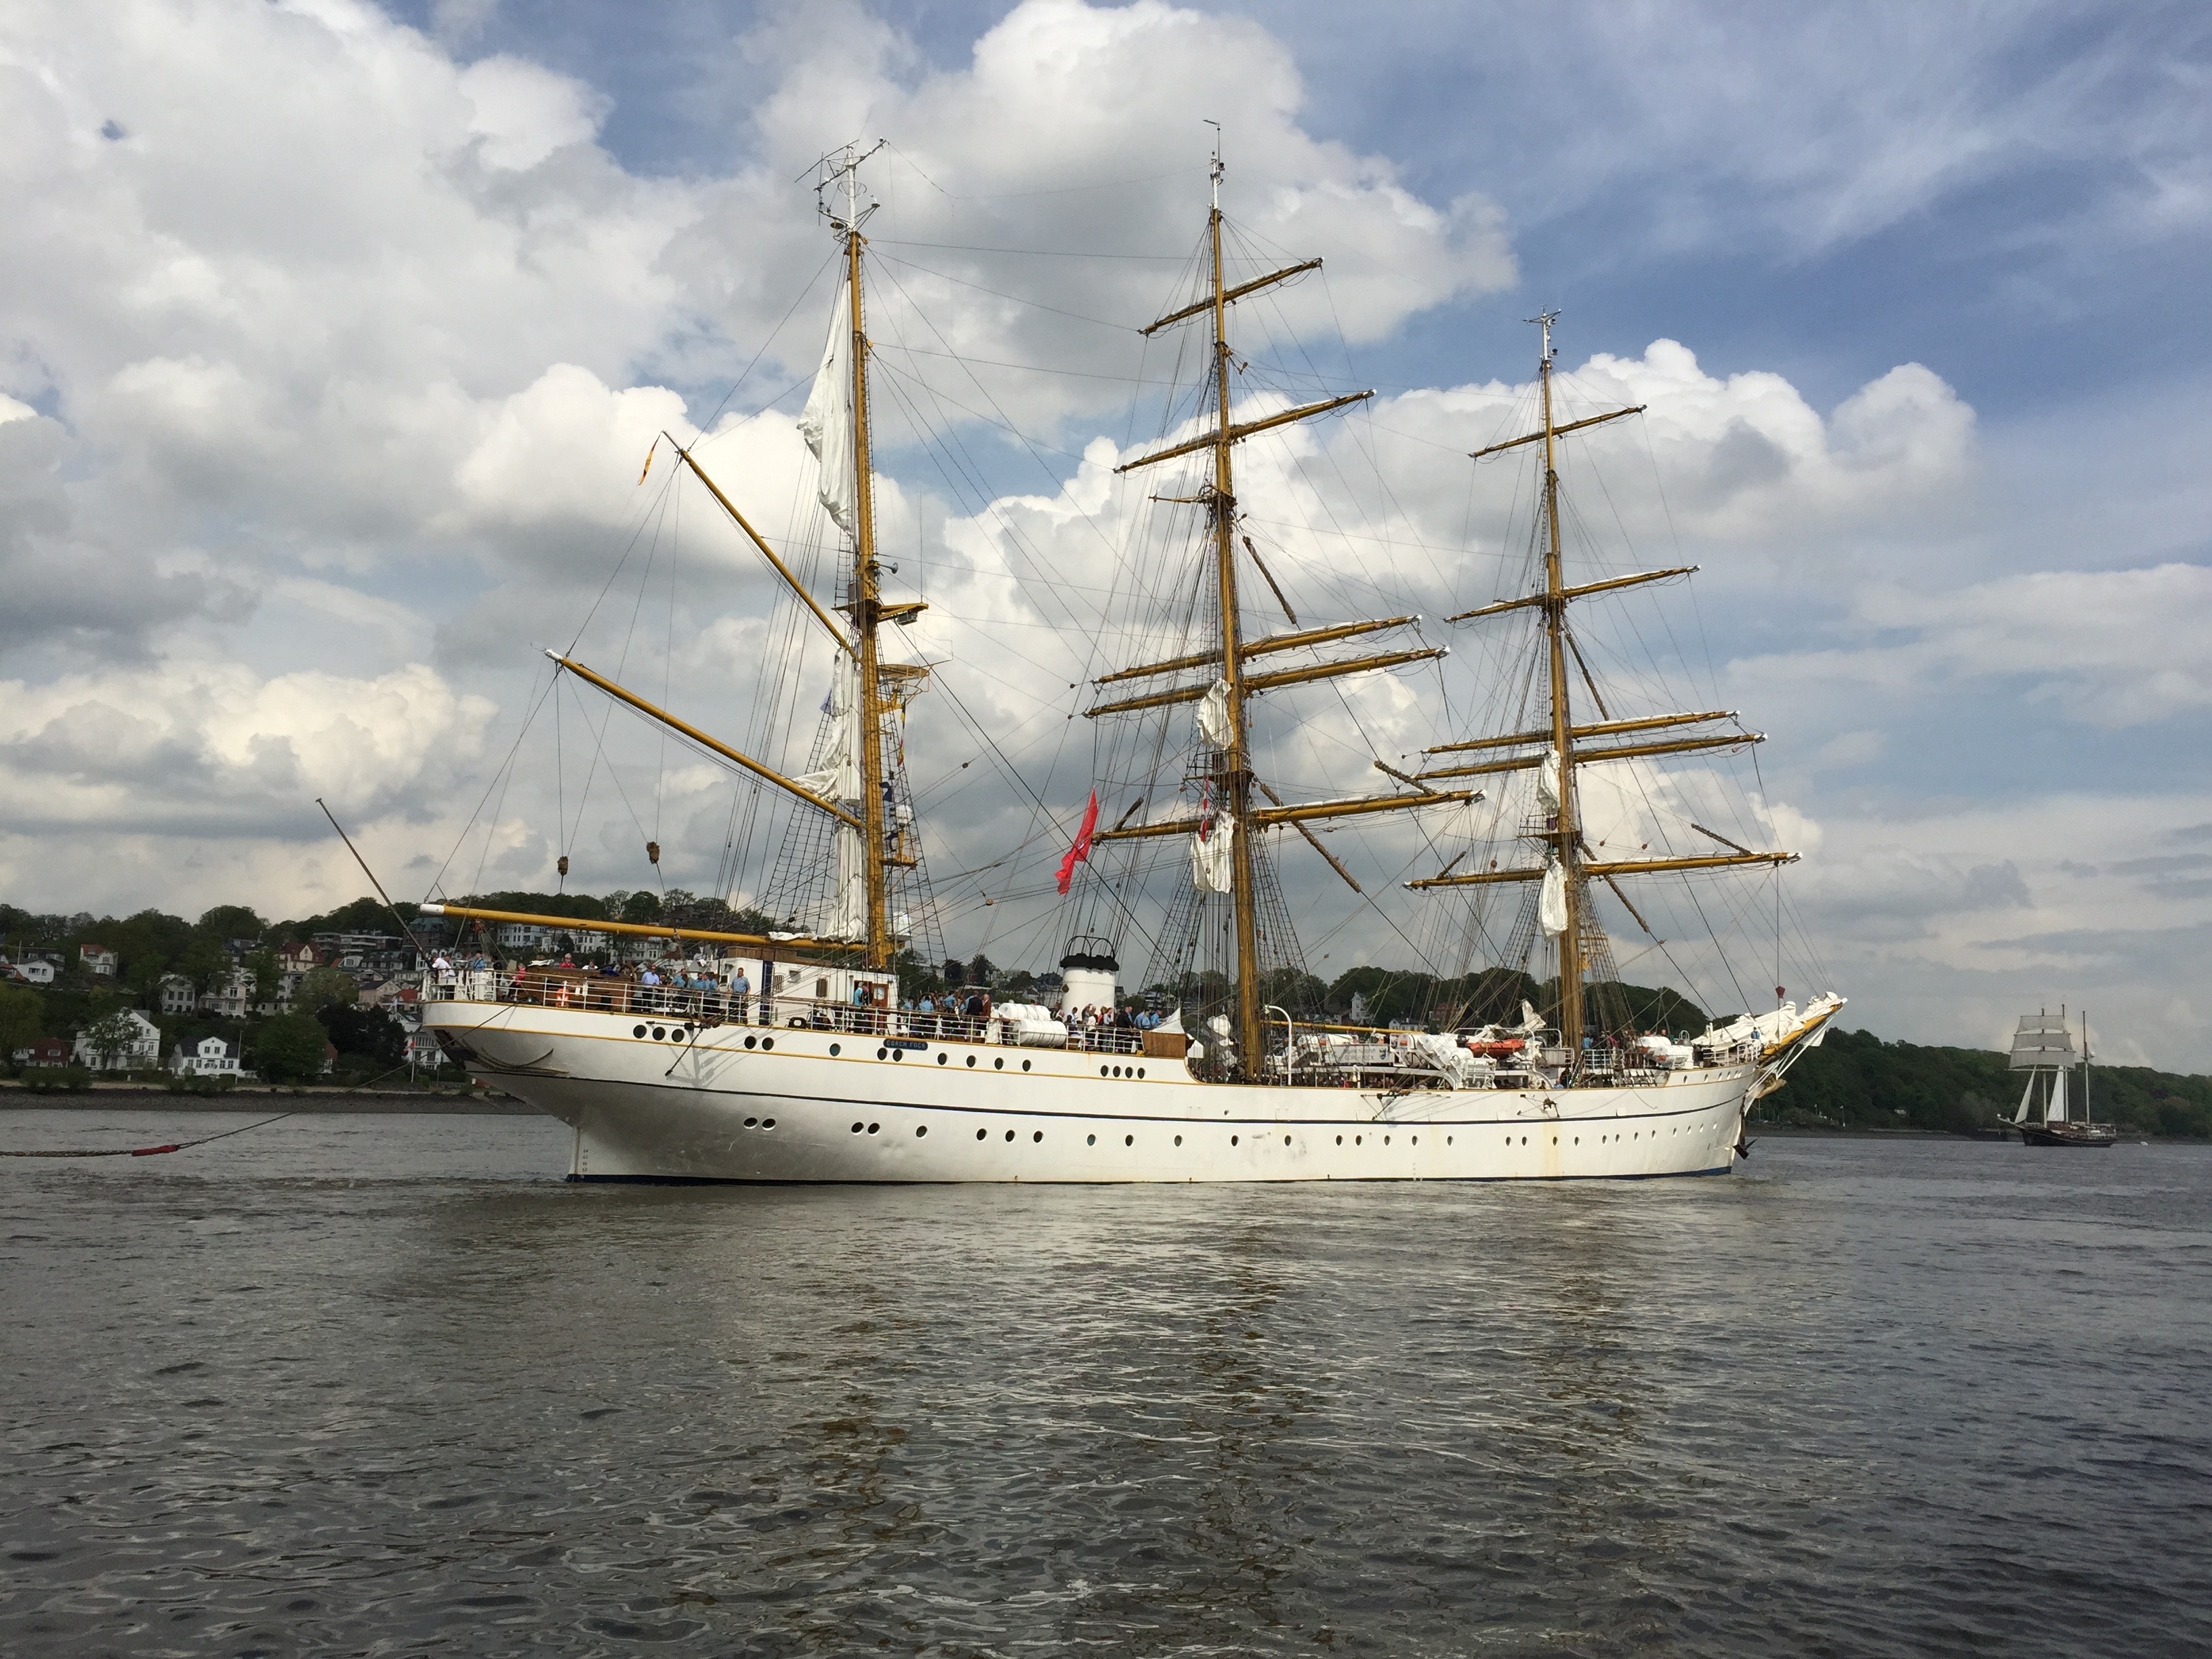
sea, boat, ship, vehicle, mast, port, sailboat, sail, watercraft, schooner, windjammer, elbe, barque, hamburg, frigate, brig, sailing ship, training ship, tall ship, galleon, full rigged ship, gorch fock, ship of the line, caravel, brigantine, barquentine